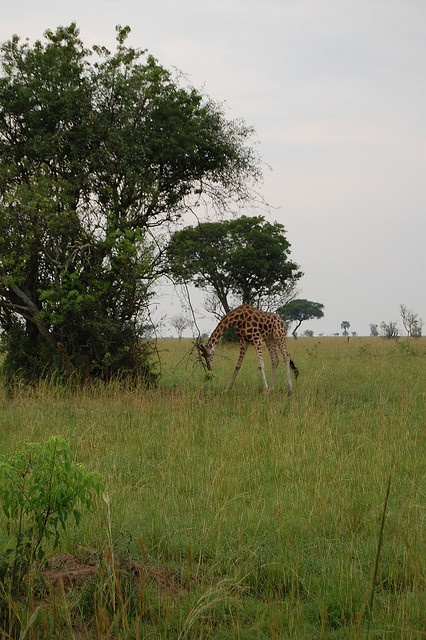
A giraffe is walking through the grass .
a small giraffe in some green grass and some trees
Young giraffe looking low at the grass in the distance
A small giraffe with its head down, standing next to a tree.
A giraffe eating food by itself in the wild.